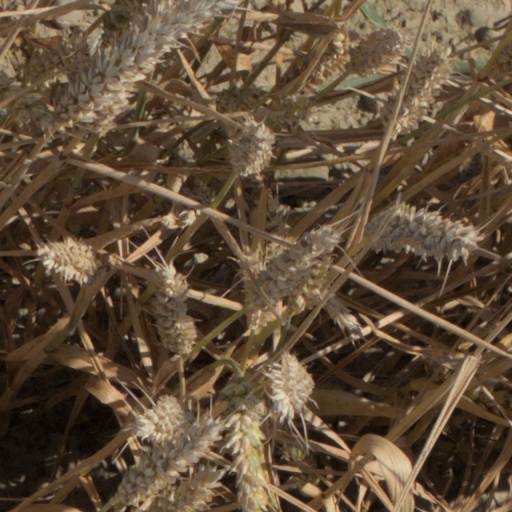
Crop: wheat